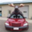
Label: automobile